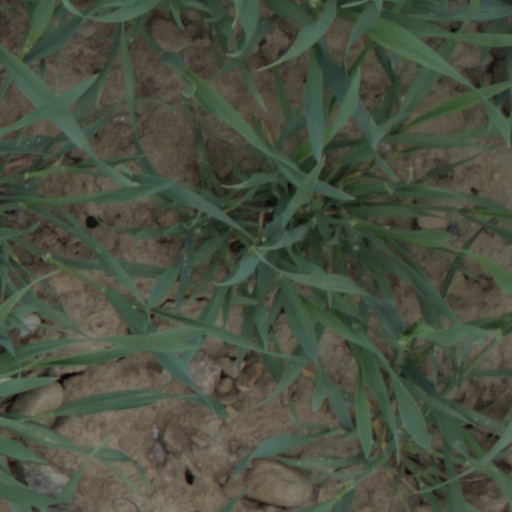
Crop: wheat